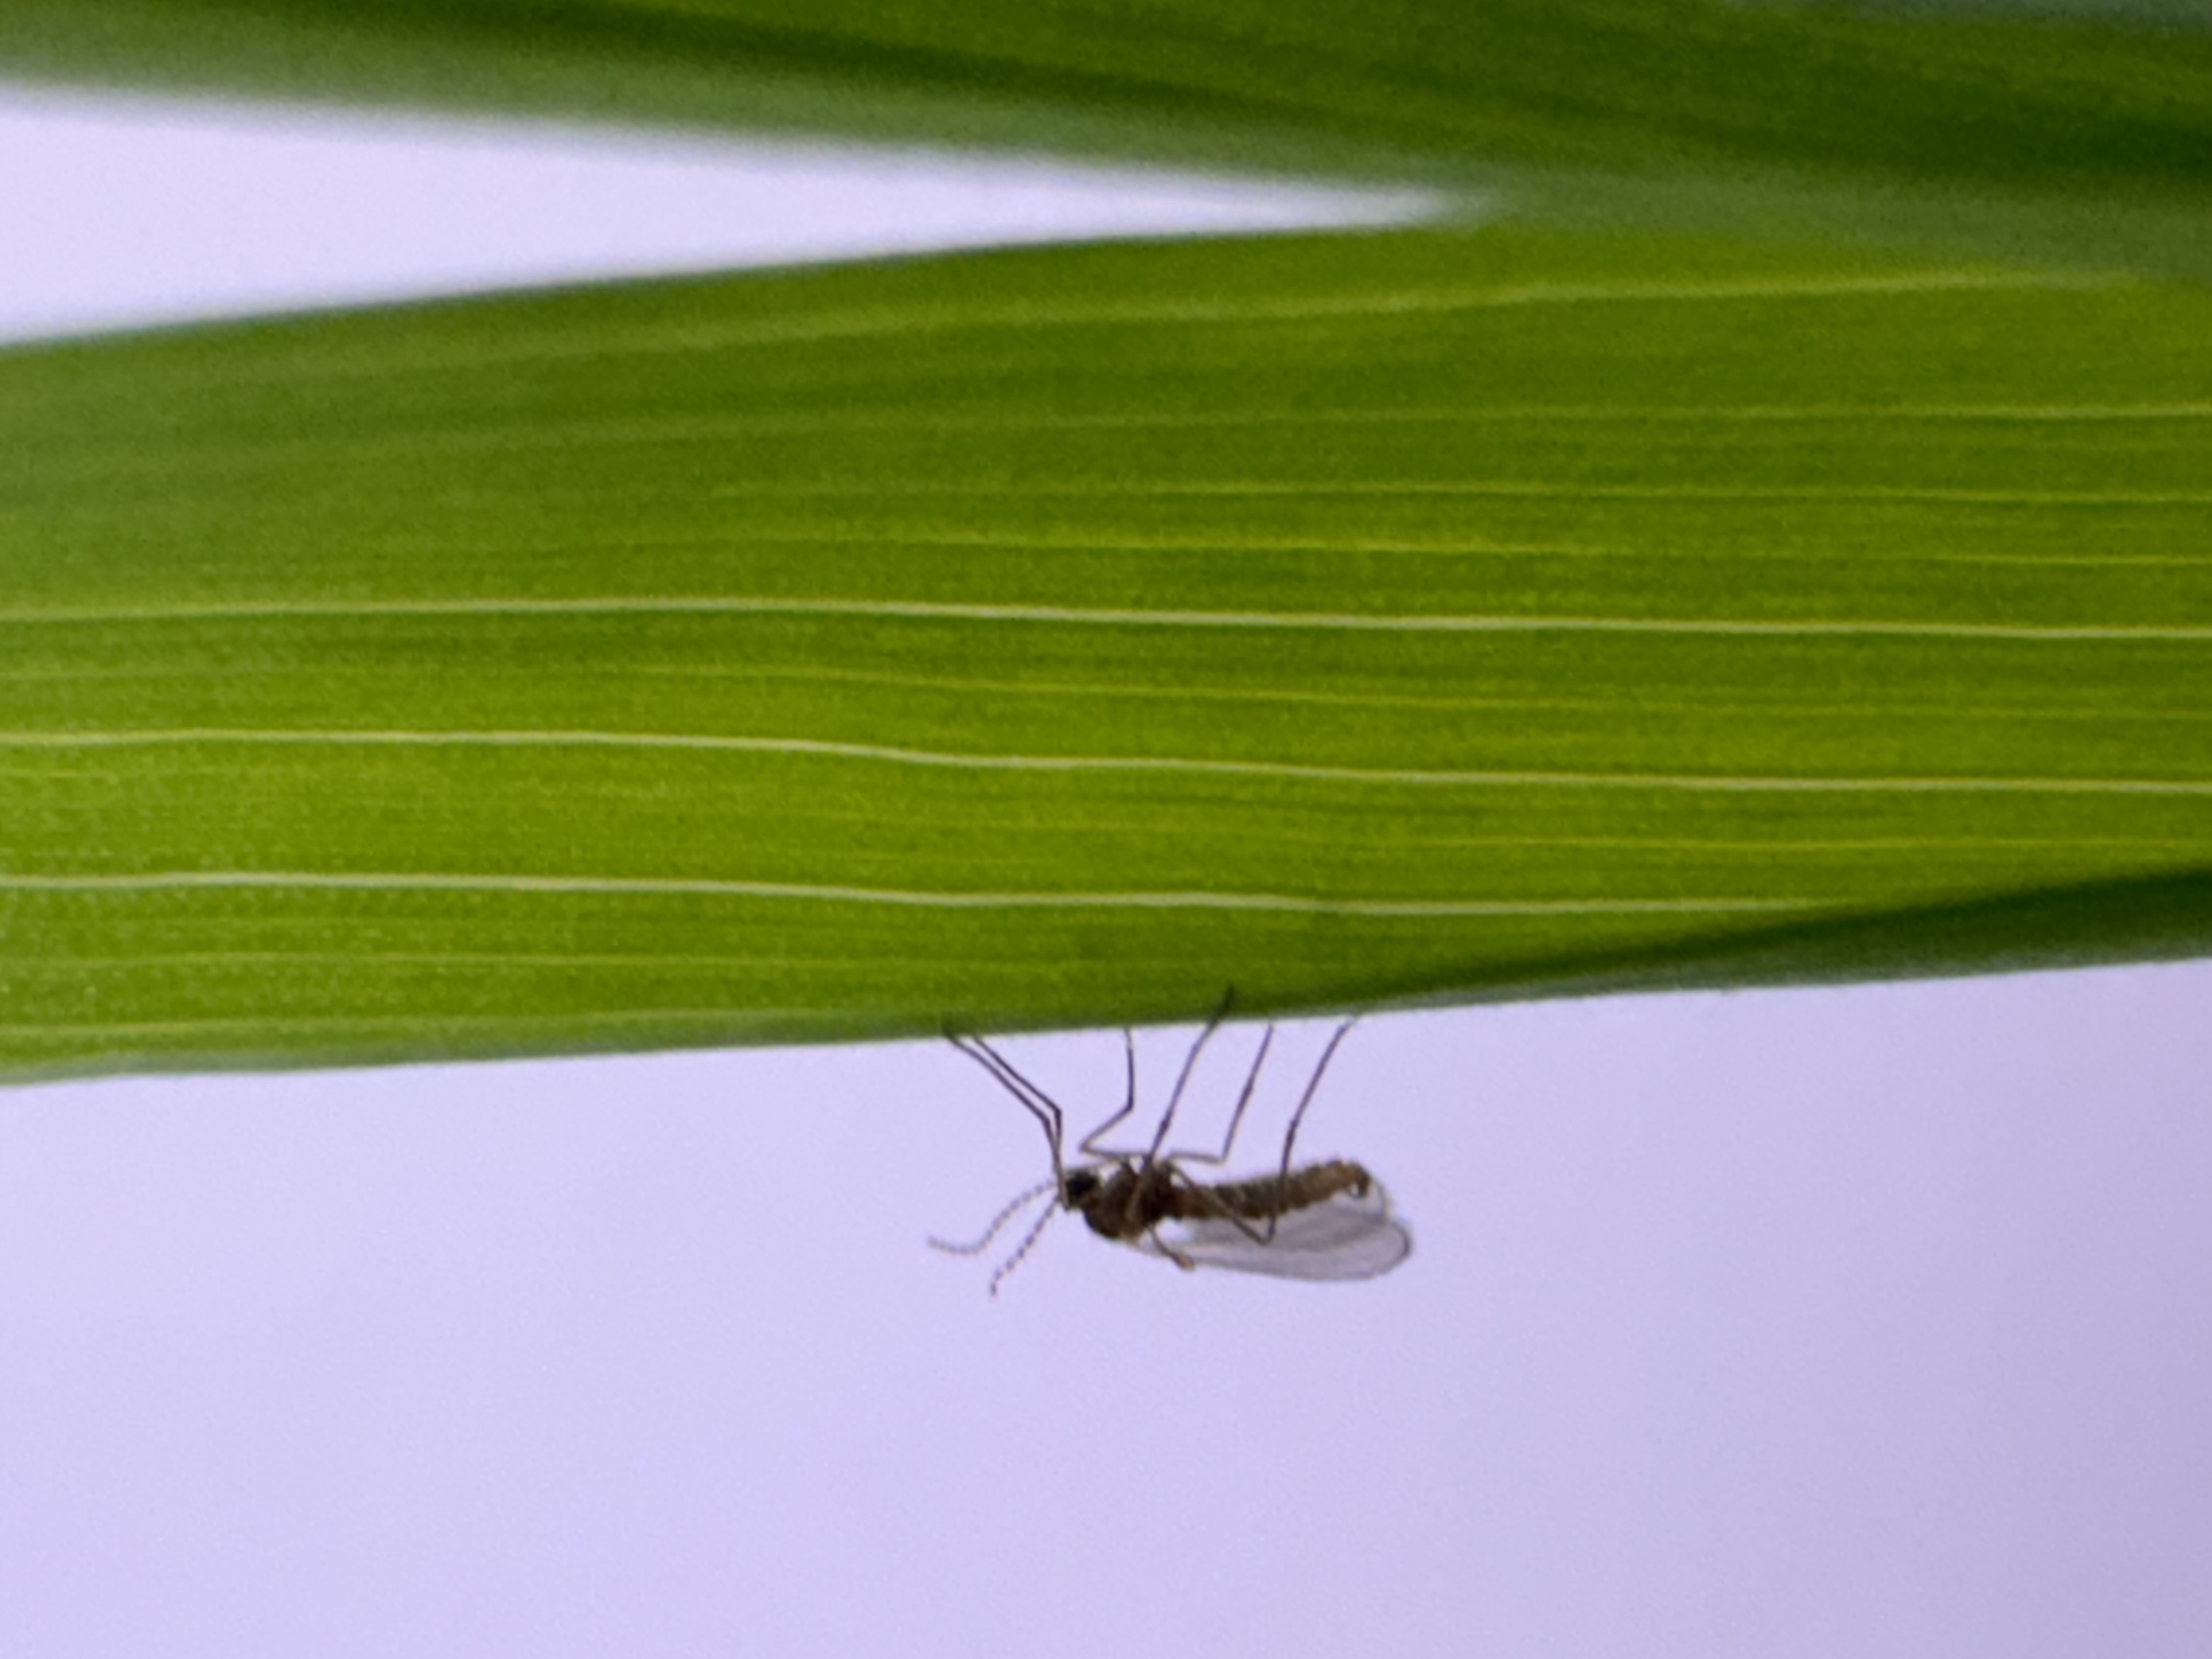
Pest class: hessian_fly